Climate change in Malawi

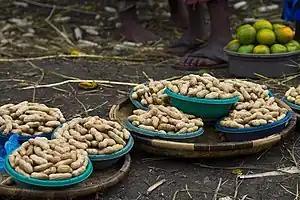
Roadside groundnut market Malawi

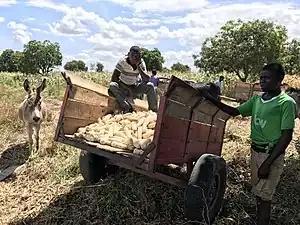
Harvesting in Chikhwawa Malawi

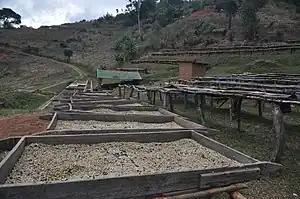
Caffè in essicazione (Malawi)

Drought and heavy rains pose challenges for Malawi, disrupting conventional farming practices and posing a threat to crop yields. As a response, farming families are implementing adaptive measures to address climate change, emphasizing the importance of resilience in the agriculture sector. Both droughts and floods have the potential to devastate crops and soil, which in turn jeopardizes farmers' harvests and agricultural sustainability. The rise in temperatures contributes to increased evapotranspiration and decreased soil moisture, having a detrimental impact on maize farming and food security. Climate change projections indicate that there will be changes in the suitability of crops, which will affect both staple and cash crops in Malawi. Moreover, Malawi is witnessing a rise in the frequency and intensity of climate-related events, further exacerbating the impact on the agriculture sector. Climate change results in a reduction in the availability of feed and forage, thereby impacting the nutritional resources for livestock. The Alterations in temperature and precipitation patterns give rise to water scarcity, thereby affecting the availability of water for livestock. The Escalating temperatures contribute to heat stress in livestock, thereby impacting their health and productivity. Climate change influences the prevalence of livestock diseases, thereby presenting additional challenges to animal health. In Malawi, climate change poses a significant threat to food security, necessitating farming families to adapt their production methods to mitigate the impacts of the changing climate.